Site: brandenburg
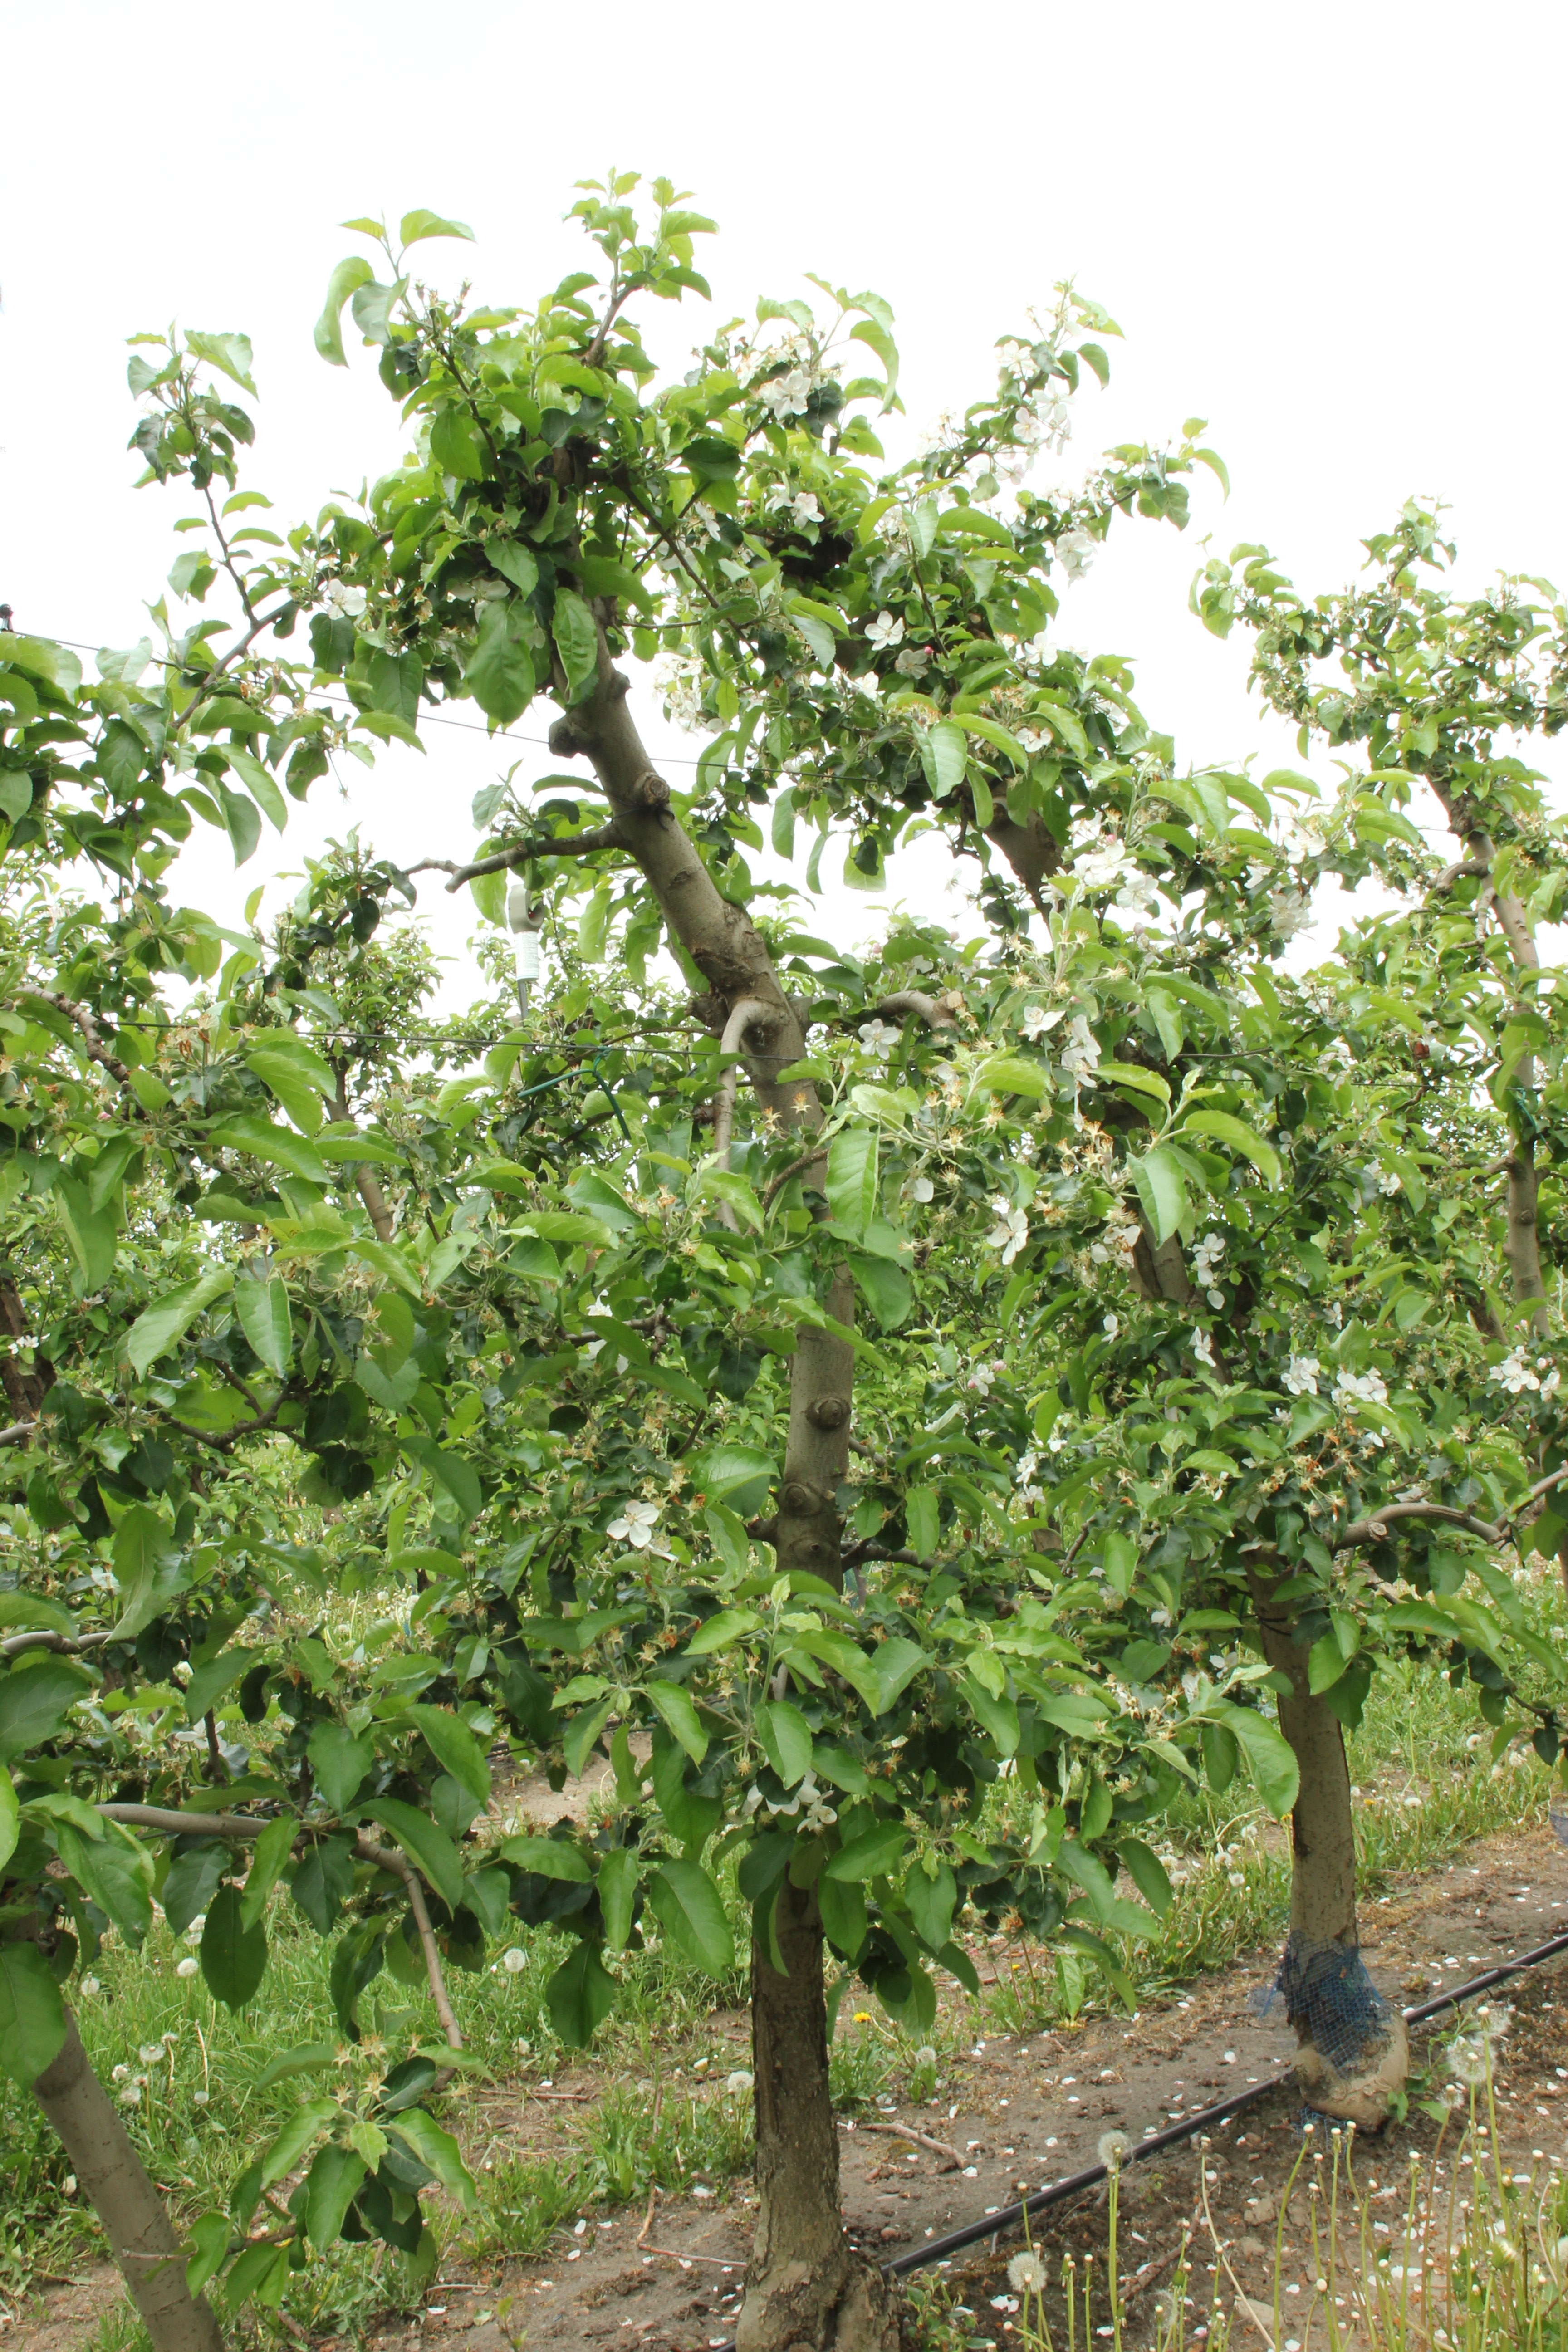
Growth stage (BBCH 67): Flowering